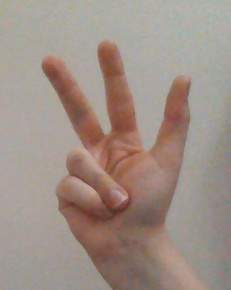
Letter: al